J. L. Mott Iron Works

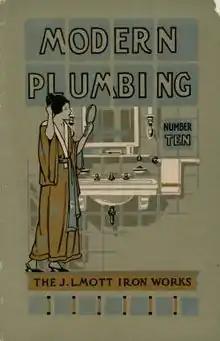
Modern Plumbing - J. L. Mott Iron Works

In 1917, artist Marcel Duchamp may have selected a urinal from the J.L. Mott showroom in Manhattan and presented it as a work of art called "Fountain" at the Society of Independent Artists exhibition. This episode marks the introduction of the readymade in the history of modern art.